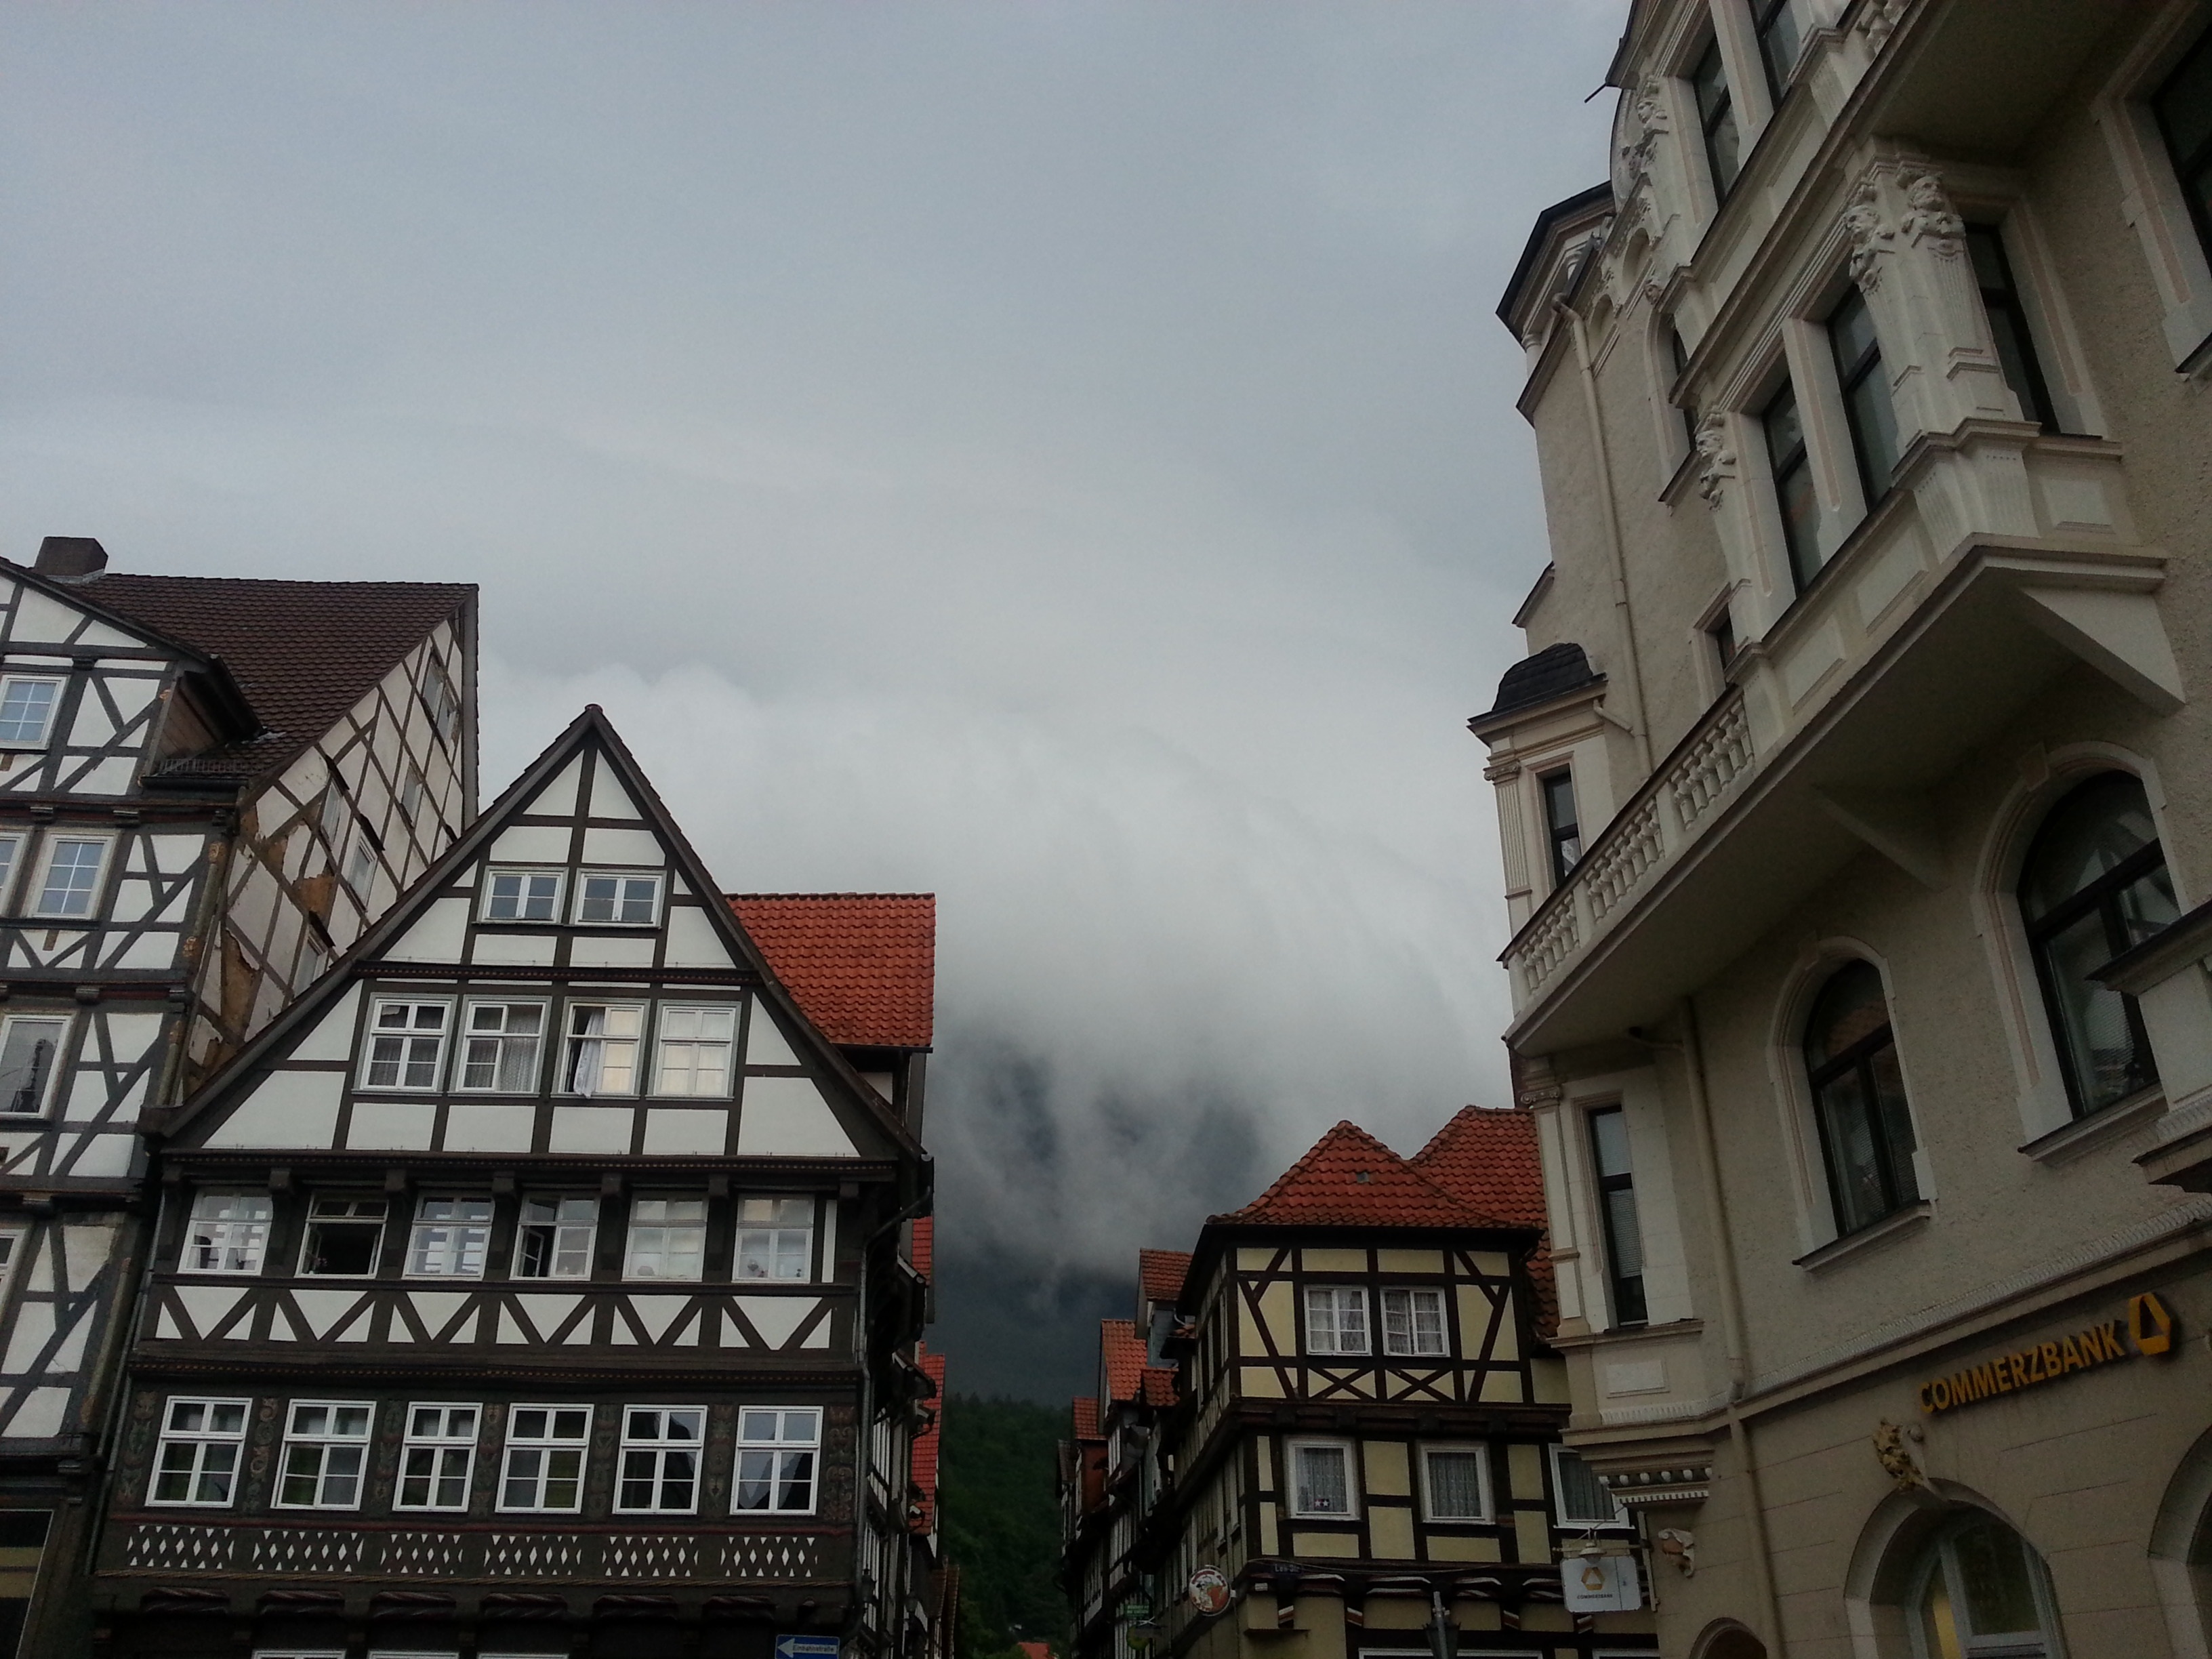
architecture, house, town, city, atmosphere, cityscape, downtown, storm, landmark, facade, tourism, homes, thunderstorm, weird, metropolis, neighbourhood, mountain world, fachwerkhaus, threatening, mountain country, urban area, weser uplands, hanovarian lead